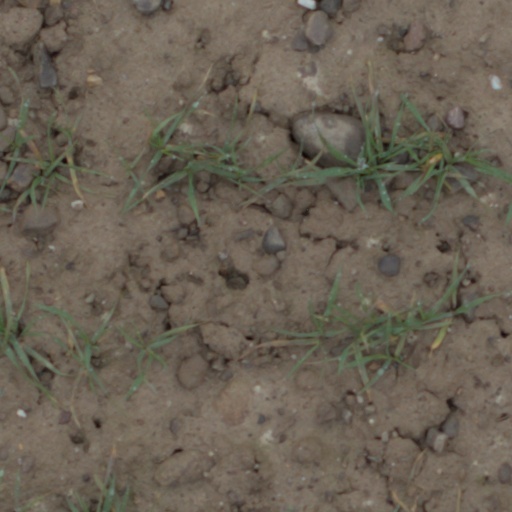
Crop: wheat